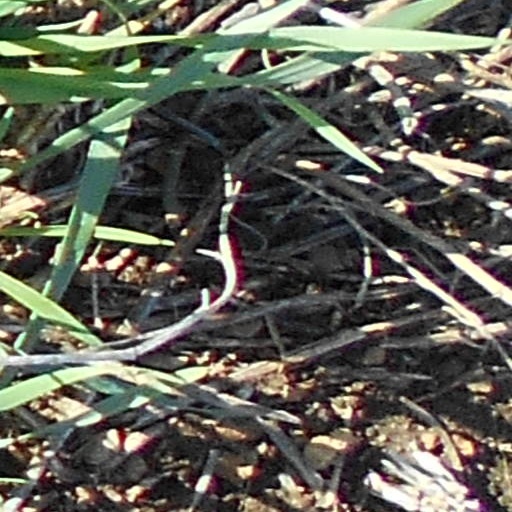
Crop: wheat